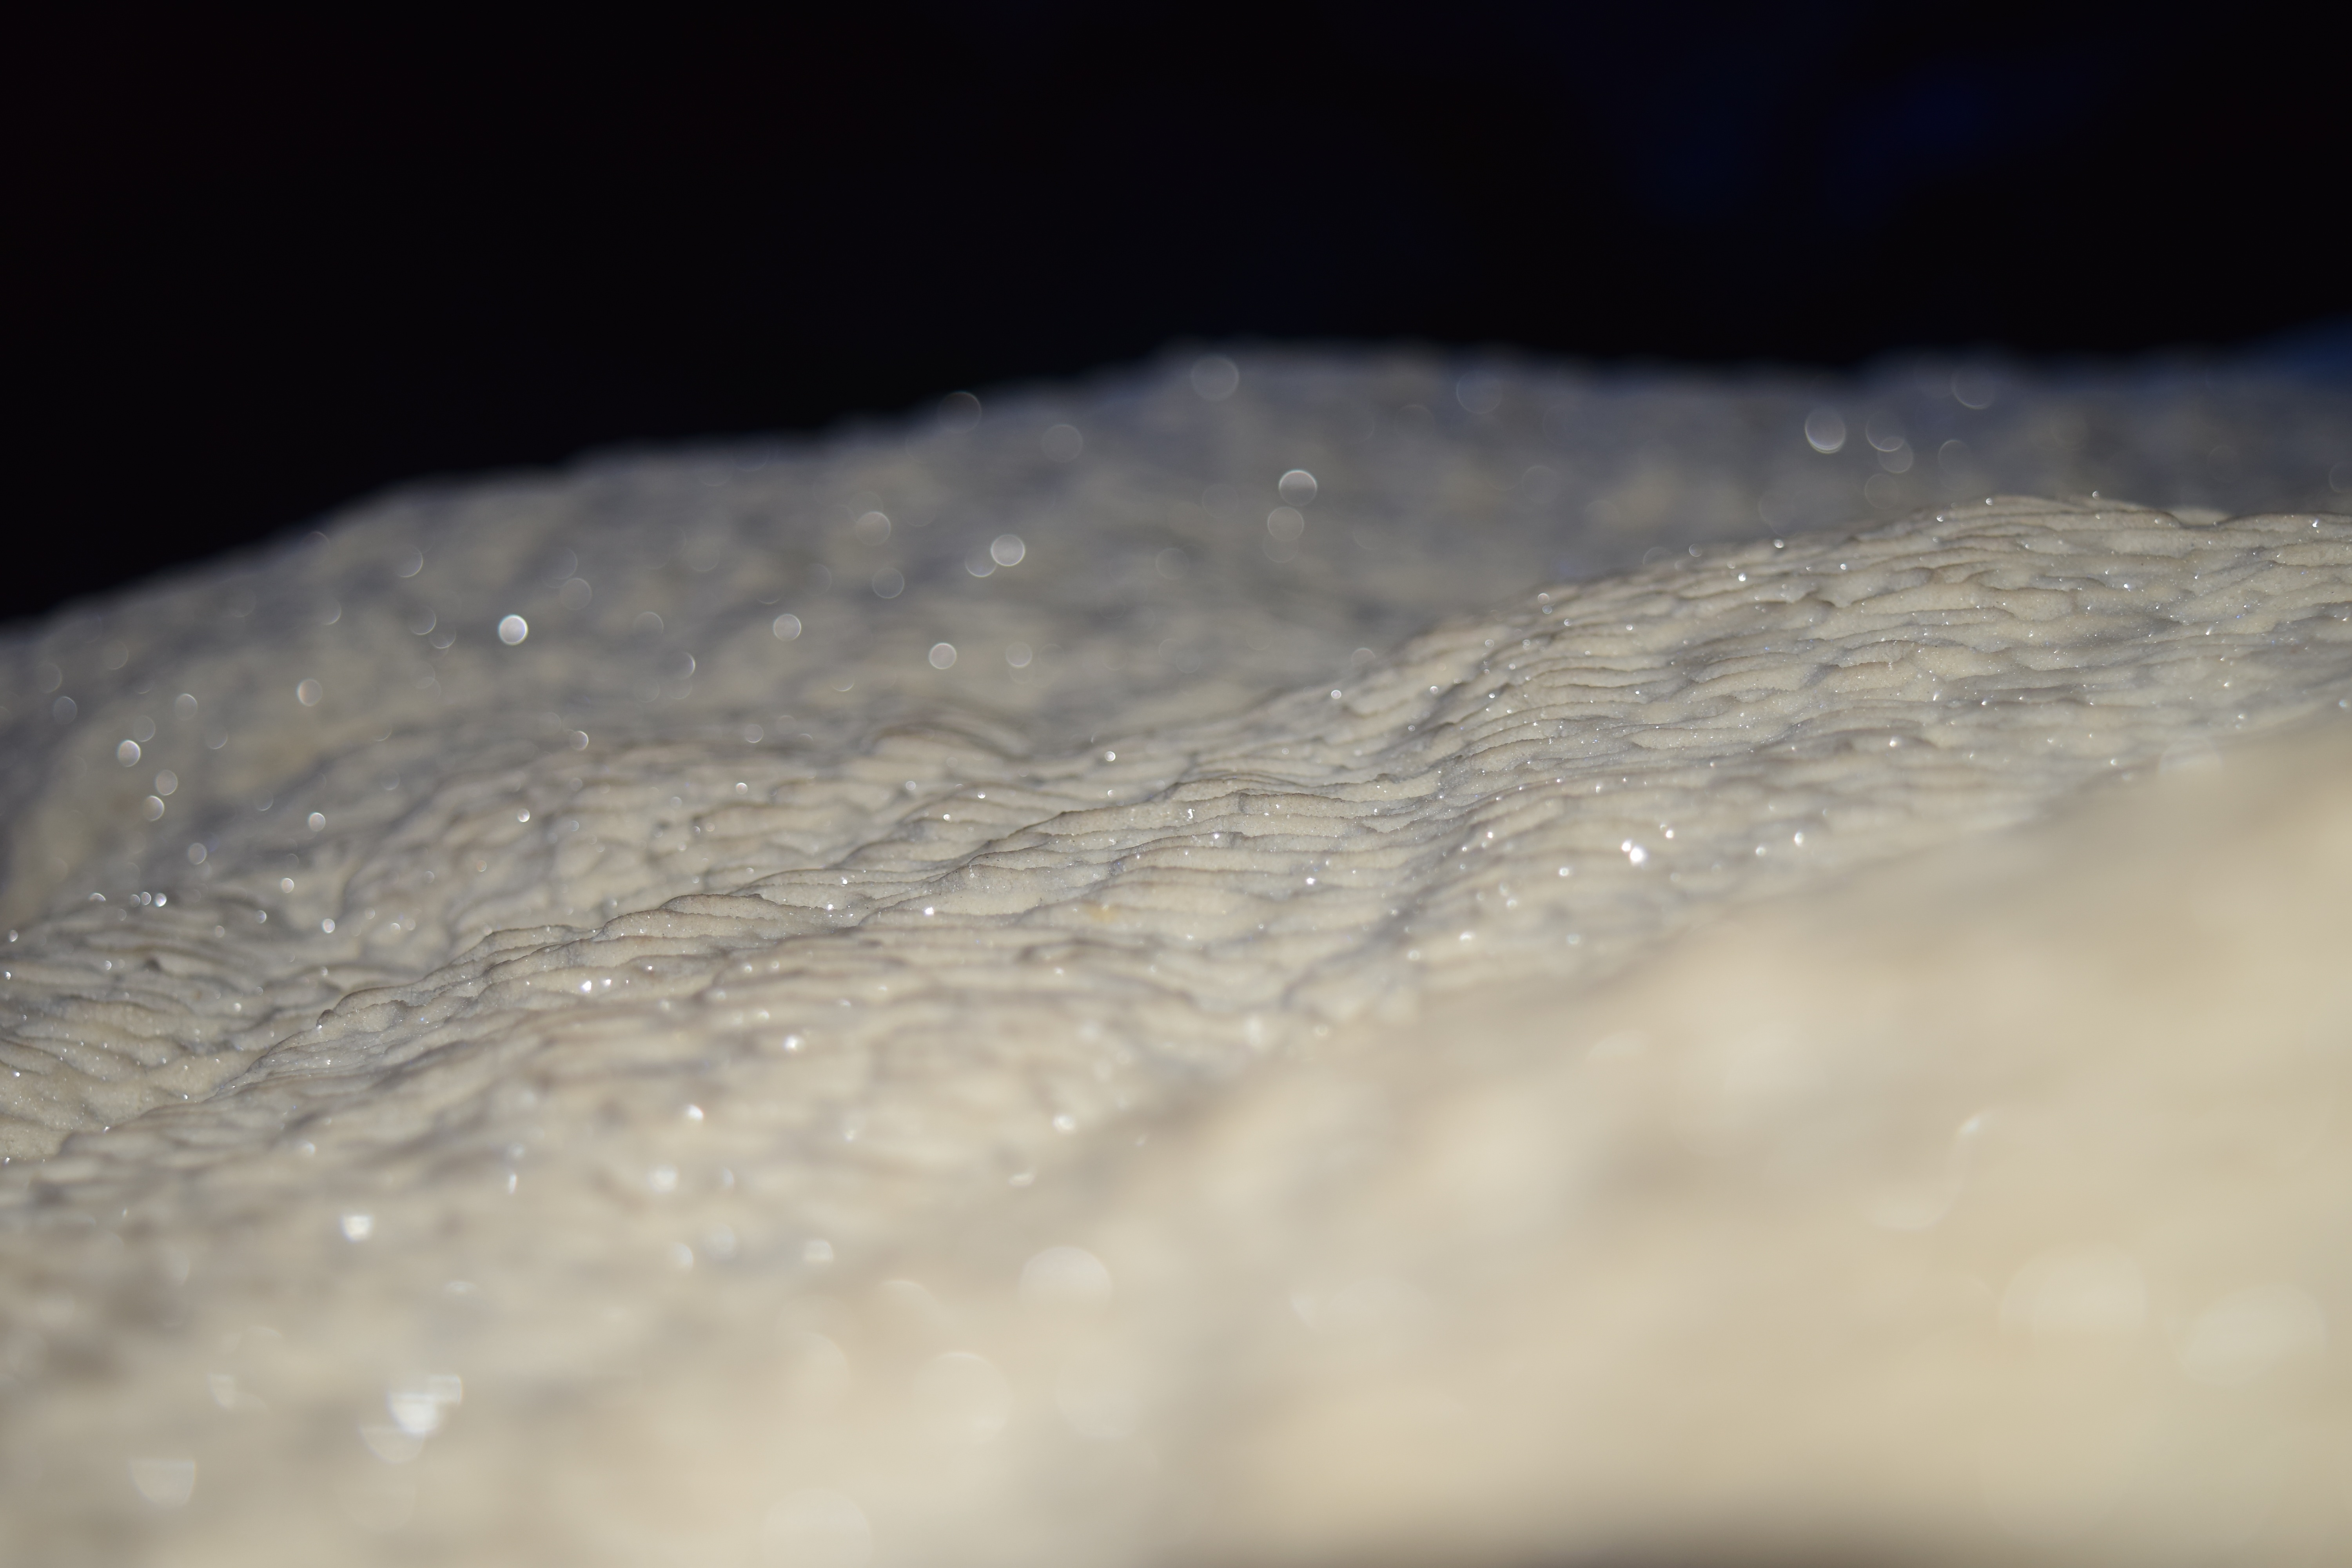
close up, macro photography, astronomical object